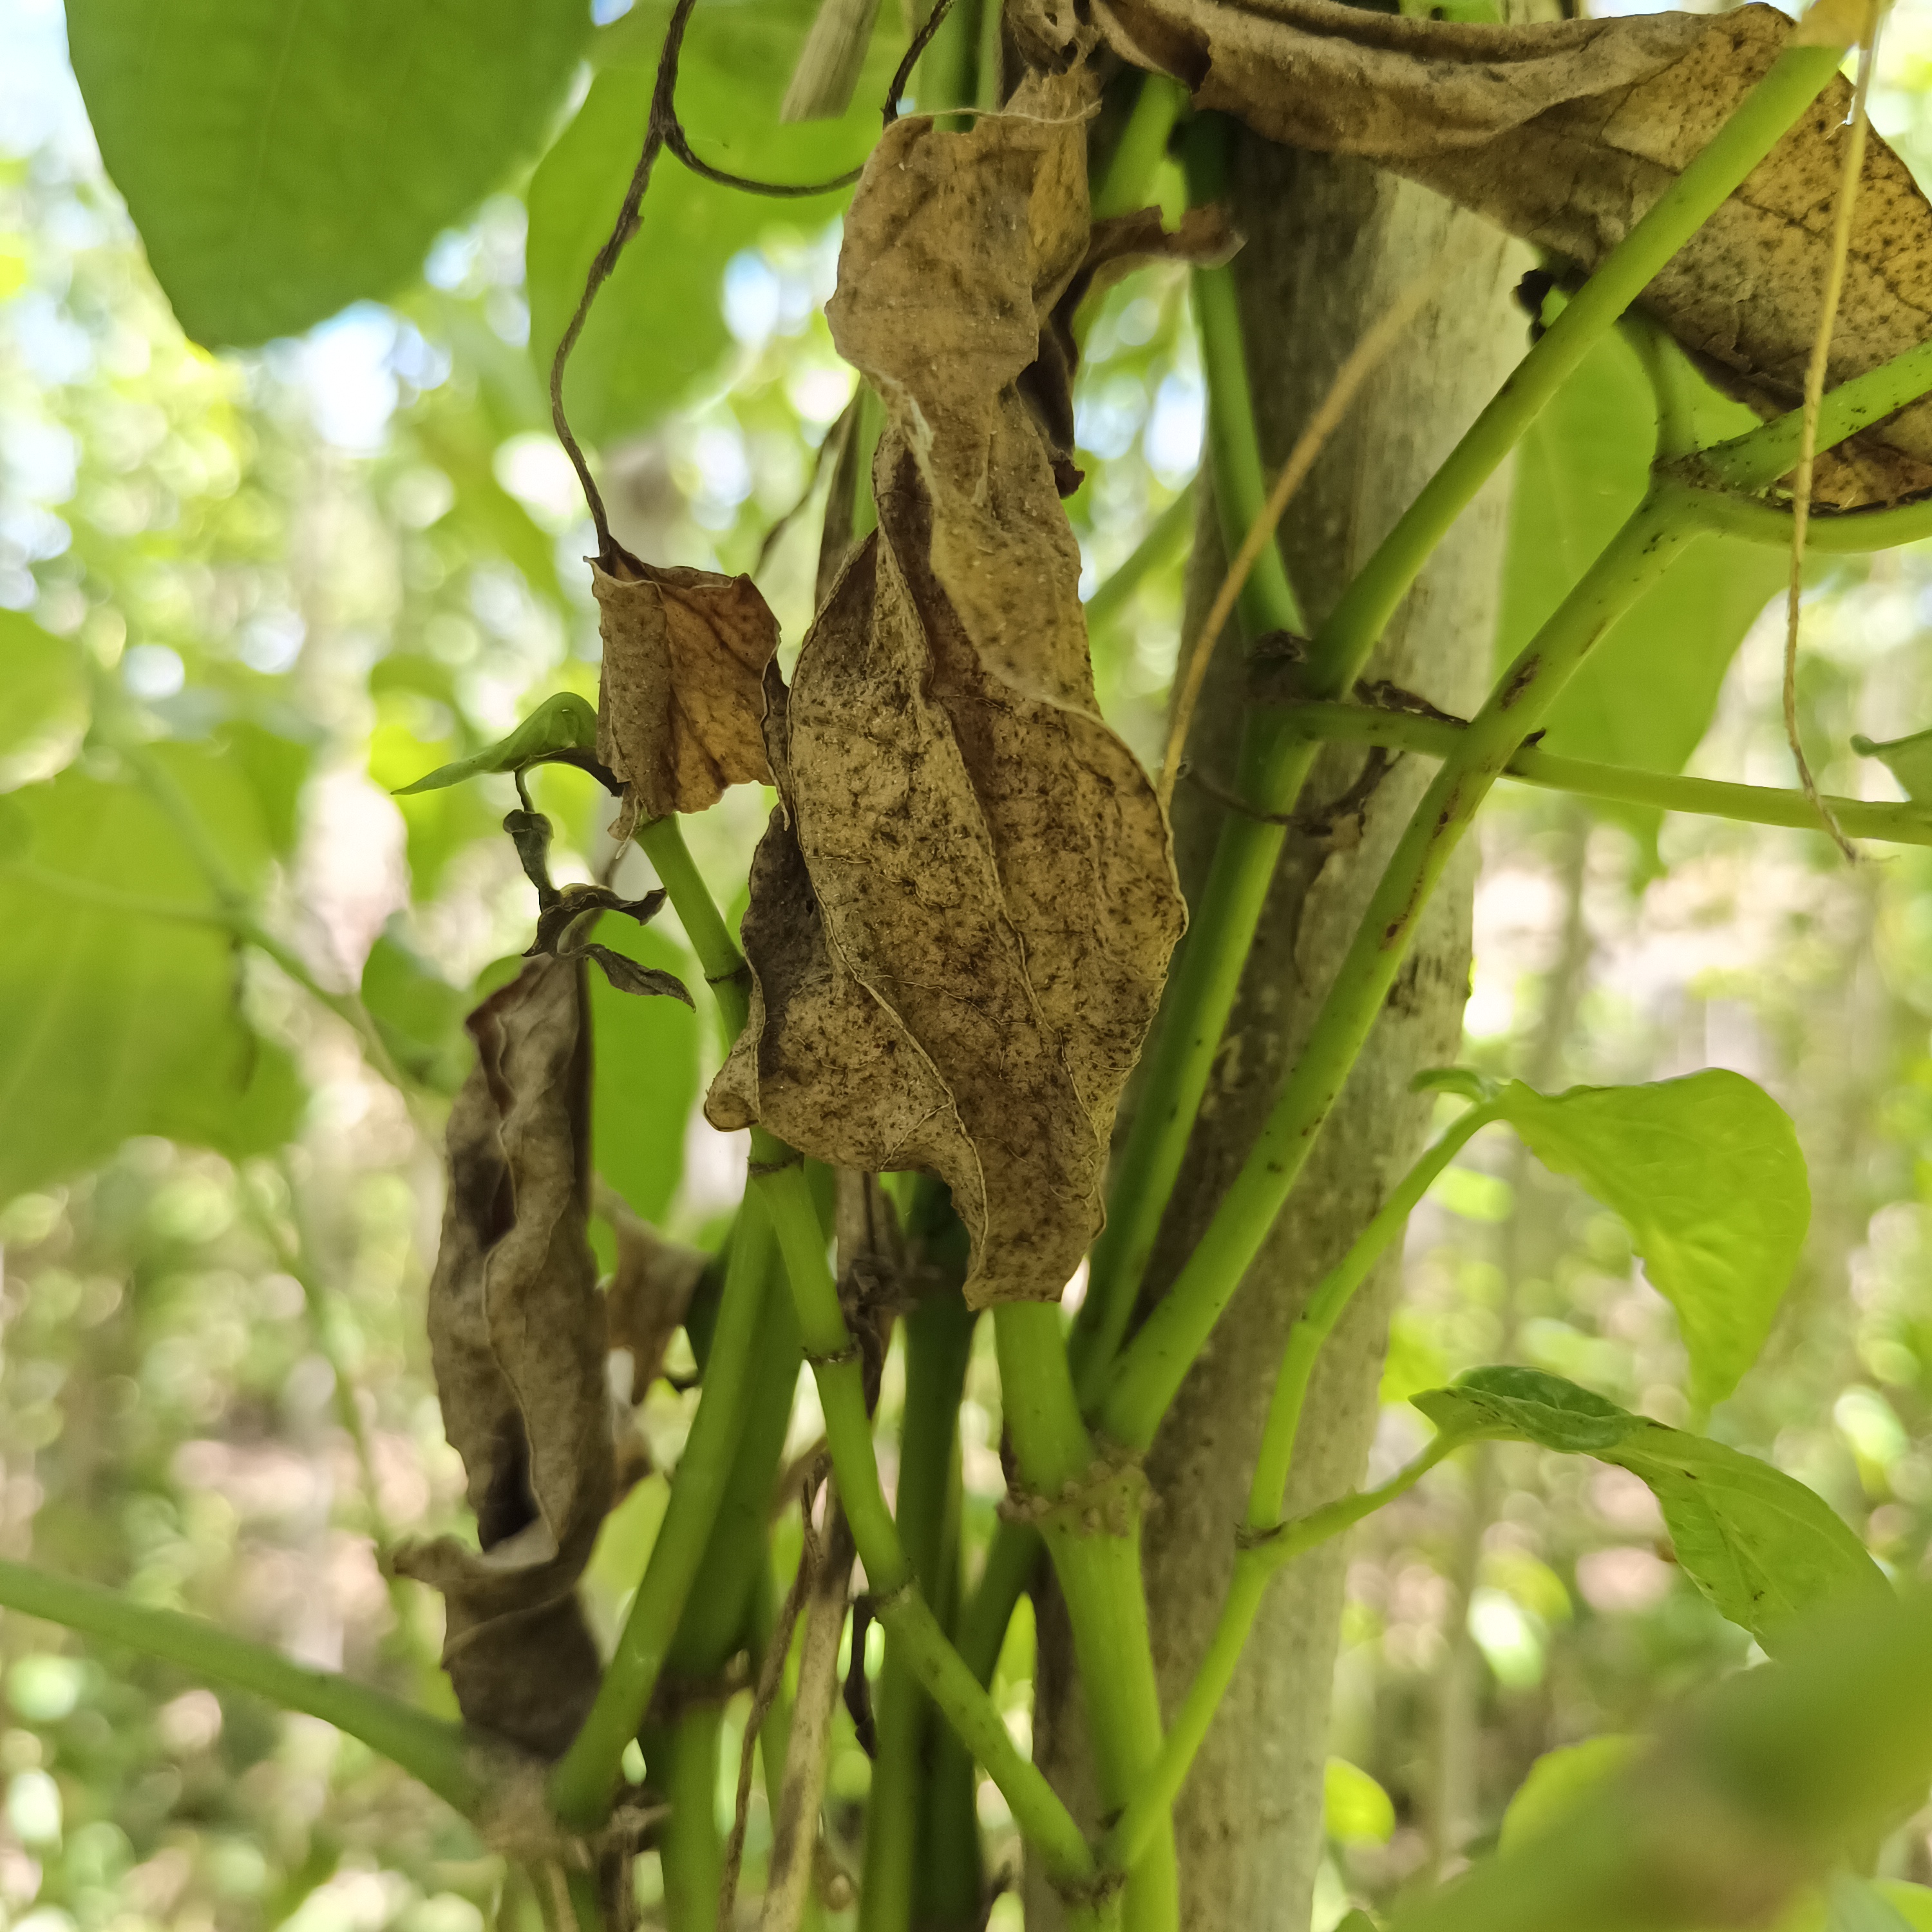
Label: Dried